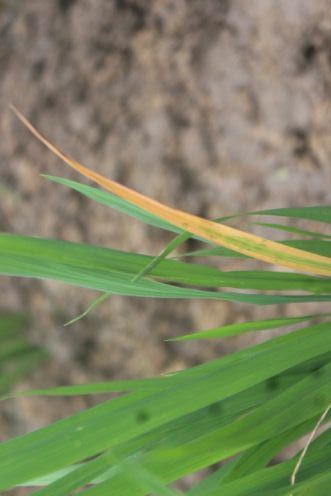
Disease: Tungro